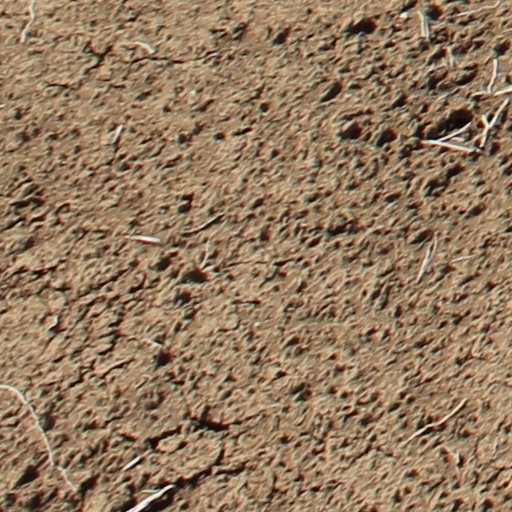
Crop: wheat